Greys River

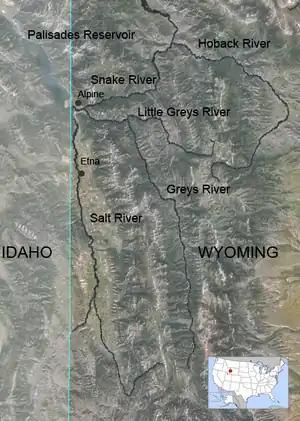
Greys River's location.

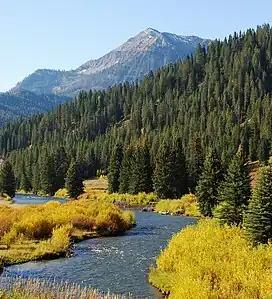
Greys River and Man Peak

The Greys River is a tributary of the Snake River, flowing through western Wyoming in the United States. The river is about long, starting high up in the Wyoming Range, south of the town of Alpine in Lincoln County. The river eventually flows into the Snake River in the Snake River Canyon, joining it just east of Alpine. The Greys River is generally a rushing mountain stream that separates the high Wyoming Range (east) from the Salt River Range (west). It joins the Snake River just above the intersection of U.S. highways 89 and 26. Just a short distance downriver from the confluence of the two rivers, the Snake widens quickly and passes through Alpine and enters the Palisades Reservoir. The largest tributary of the Greys River is the Little Greys River. At Alpine, Wyoming, the Greys River measures 654 cubic feet per second average. With a 180 cuft/s min. and a 3,004 max.